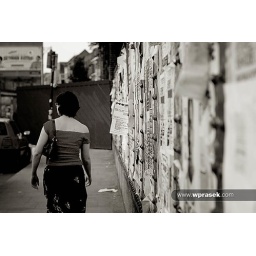
Woman walking past wall covered in posters